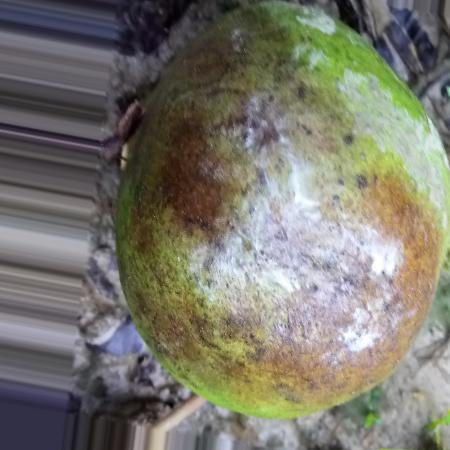
Label: Phytopthora